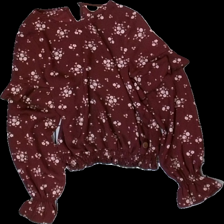
View: back
Type: Blouse
Category: Ladies
Brand: Kappahl
Colors: Purple, White
Material: 100% polyester
Pattern: Floral print
Cut: Regular
Size: 146
Season: All
Stains: Minor
Price range: <50
Recommended usage: Export